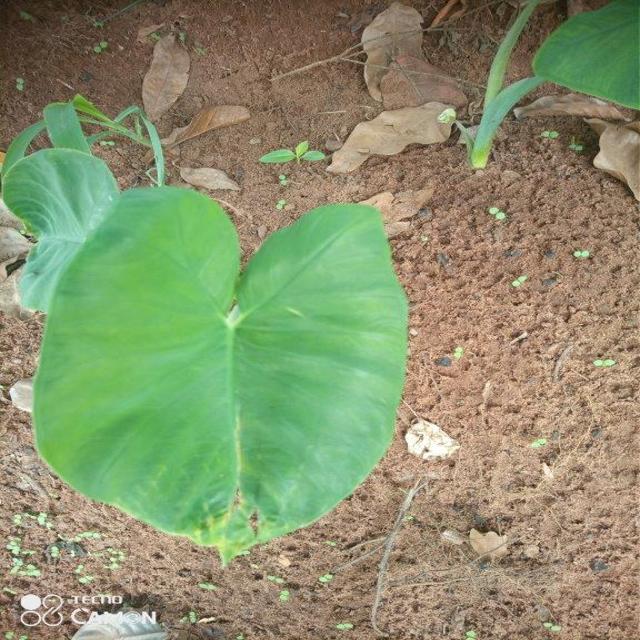
Label: Healthy